Ancient scripts of the Indian subcontinent

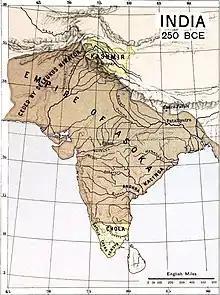
India in 250BC

Ancient Indian scripts have been used in the history of the Indian subcontinent as writing systems. The Indian subcontinent consists of various separate linguistic communities, each of which share a common language and culture. The people of the ancient India wrote in many scripts which largely have common roots.